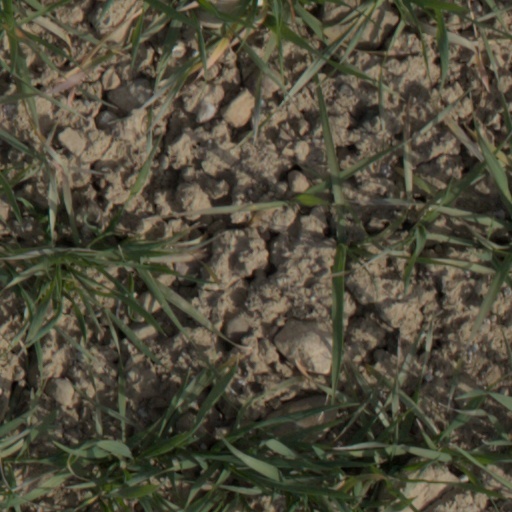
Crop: wheat